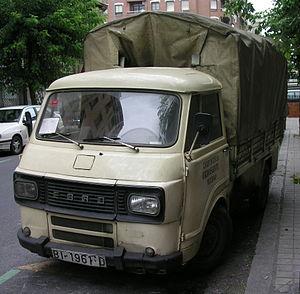
La gamme de fourgons Ebro F100 était un véhicule utilitaire produit par le constructeur espagnol Ebro, filiale de Motor Ibérica, sous licence de l'italien Alfa Romeo.
Ebro était un constructeur de véhicules utilitaires espagnol créé en 1954 par la société Motor Ibérica SA après la nationalisation des usines Ford en Espagne. La société était spécialisée dans la fabrication d'autobus, camions, camionnettes, véhicule tout-terrain et de tracteurs agricoles.
Motor Ibérica S.A. était un constructeur espagnol de véhicules utilitaires créé en 1954 à la suite de la nationalisation de Ford Espagne. En peu de temps, la société était devenue un groupe regroupant plusieurs marques spécialisées dans la fabrication d'autobus, camions, camionnettes, véhicule tout-terrain et tracteurs agricoles.